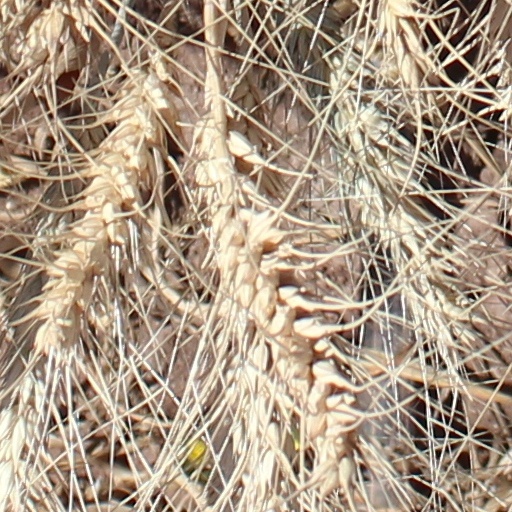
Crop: wheat